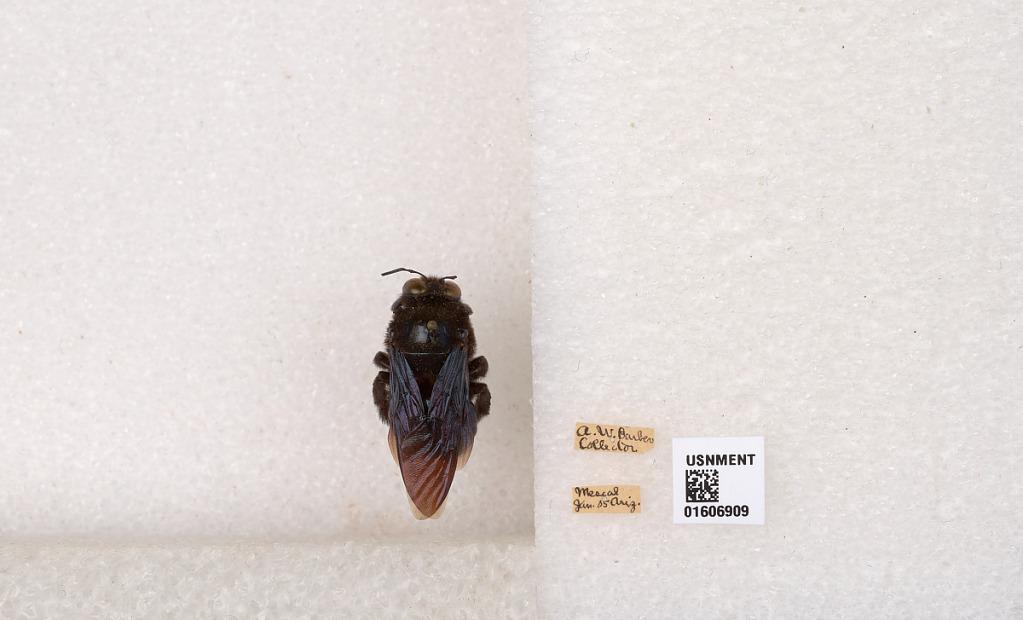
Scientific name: Xylocopa (Xylocopoides) californica arizonensis Cresson
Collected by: A. Barber
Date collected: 1905-1-1
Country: United States
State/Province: Arizona
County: Cochise
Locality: Mescal
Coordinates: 31.9901, -110.435